V. La Rosa and Sons Macaroni Company

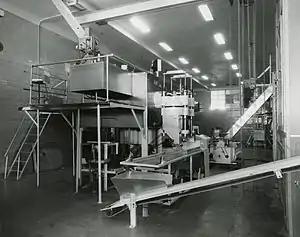
Pasta extruder at the Warminster, Pennsylvania, factory

V. La Rosa and Sons Macaroni Company was founded in 1914 by Vincenzo La Rosa, a Sicilian immigrant. The company eventually became one of the largest regional brands in the United States producing over 40 varieties of pasta.